Amphitheatrum Johnsonianum

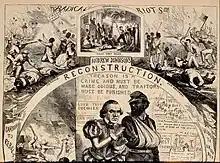
The killings in Memphis and New Orleans featured prominently in "Andrew Johnson's Reconstruction", which depicted Johnson as Iago to the freedman's Othello, and was a predecessor image to "Amphitheatrum Johnsonianum" ("Harper's Weekly", September 1, 1866)

There are a number of snakes and crocodilians present in the imperial box in "Amphitheatrum Johnsonianum". The crocodilians are meant to be suggestive of crocodile tears, the Nile crocodiles of Biblical Egypt, and American crocodiles and alligators of southern swamps and bayous, these last being a creature of some dread in American folklore. The snakes are Eastern copperheads, a kind of pit viper native to the woods and wetlands of the Southern United States, known for both its effective camouflage and its dangerous venom, and here representative of politicians who were disparagingly called Copperheads because they were perceived to be Confederate sympathizers of the Democratic Party (Third Party System) elected from Union states.